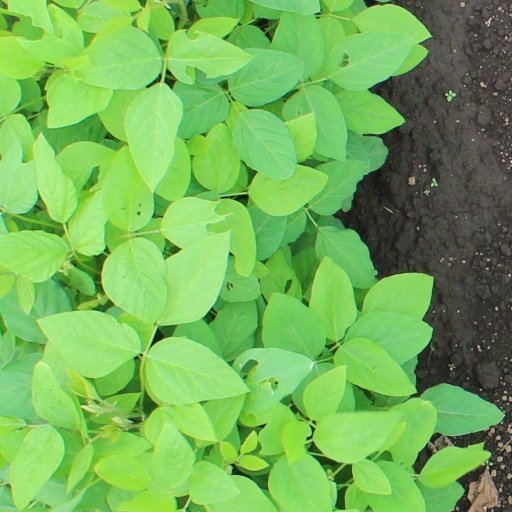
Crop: soybean